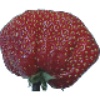
Label: strawberry_wedge